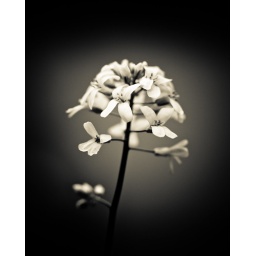
The small white flowers on this rockcress plant almost glow in the fading evening light